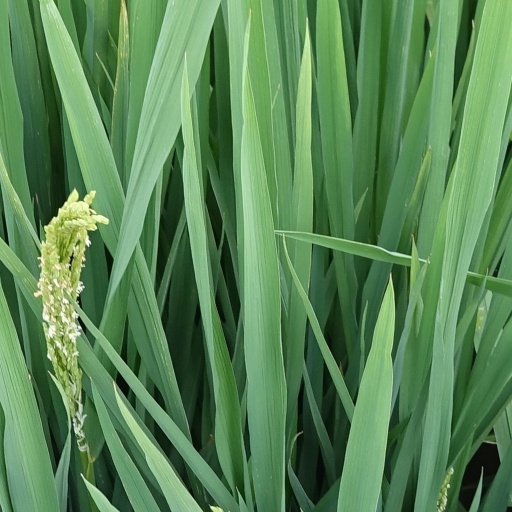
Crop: rice